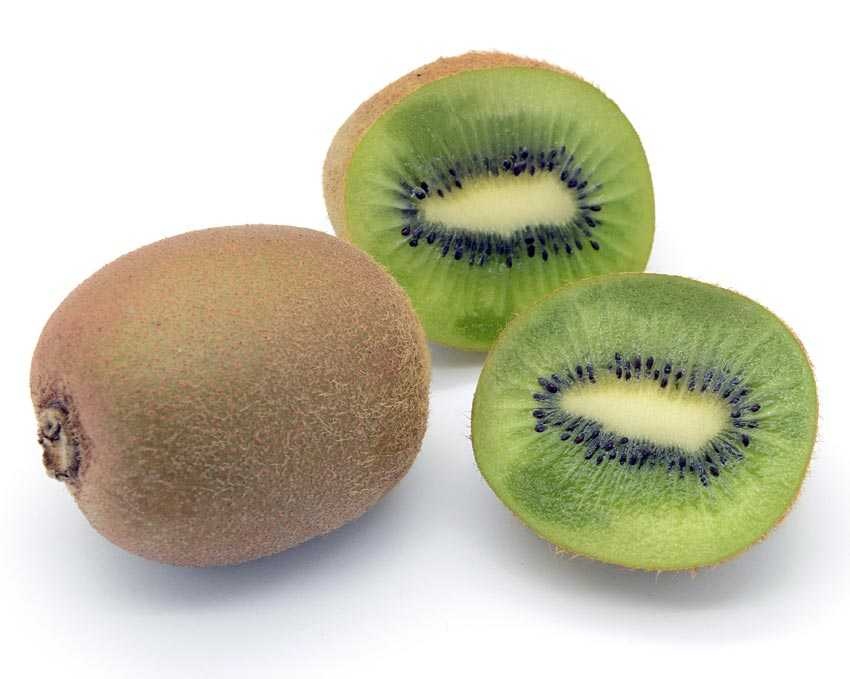
Label: Kiwi